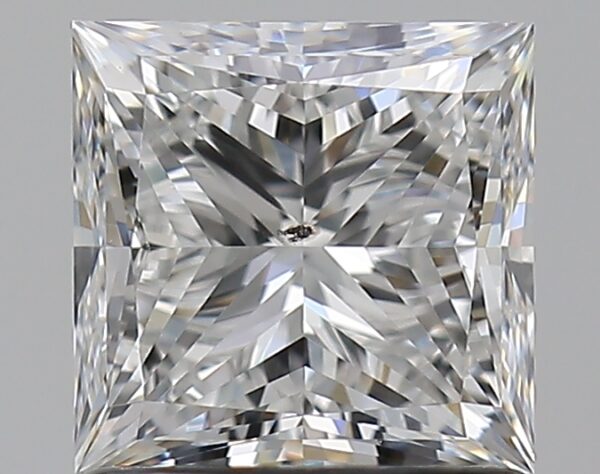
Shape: princess
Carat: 1.21
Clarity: SI1
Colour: F
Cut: EX
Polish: EX
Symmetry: EX
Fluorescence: N
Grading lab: GIA
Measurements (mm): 5.7 x 5.61 x 4.11